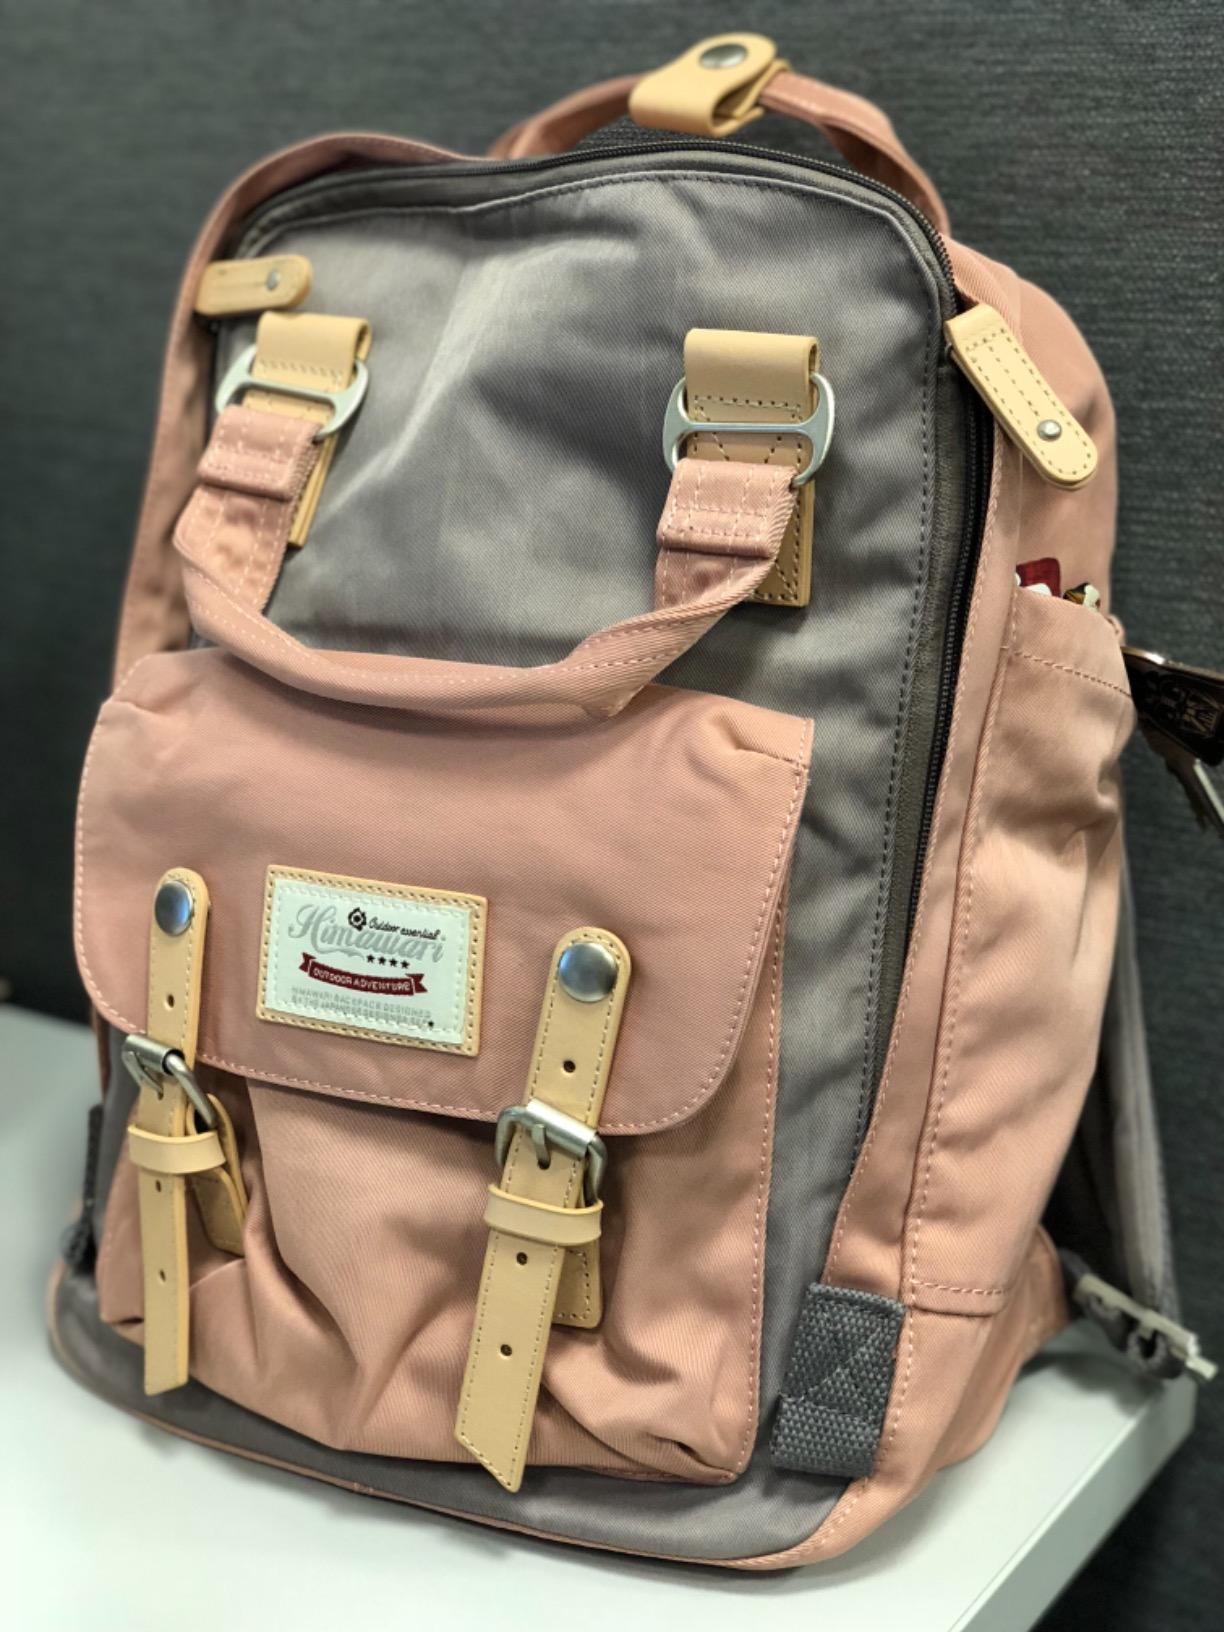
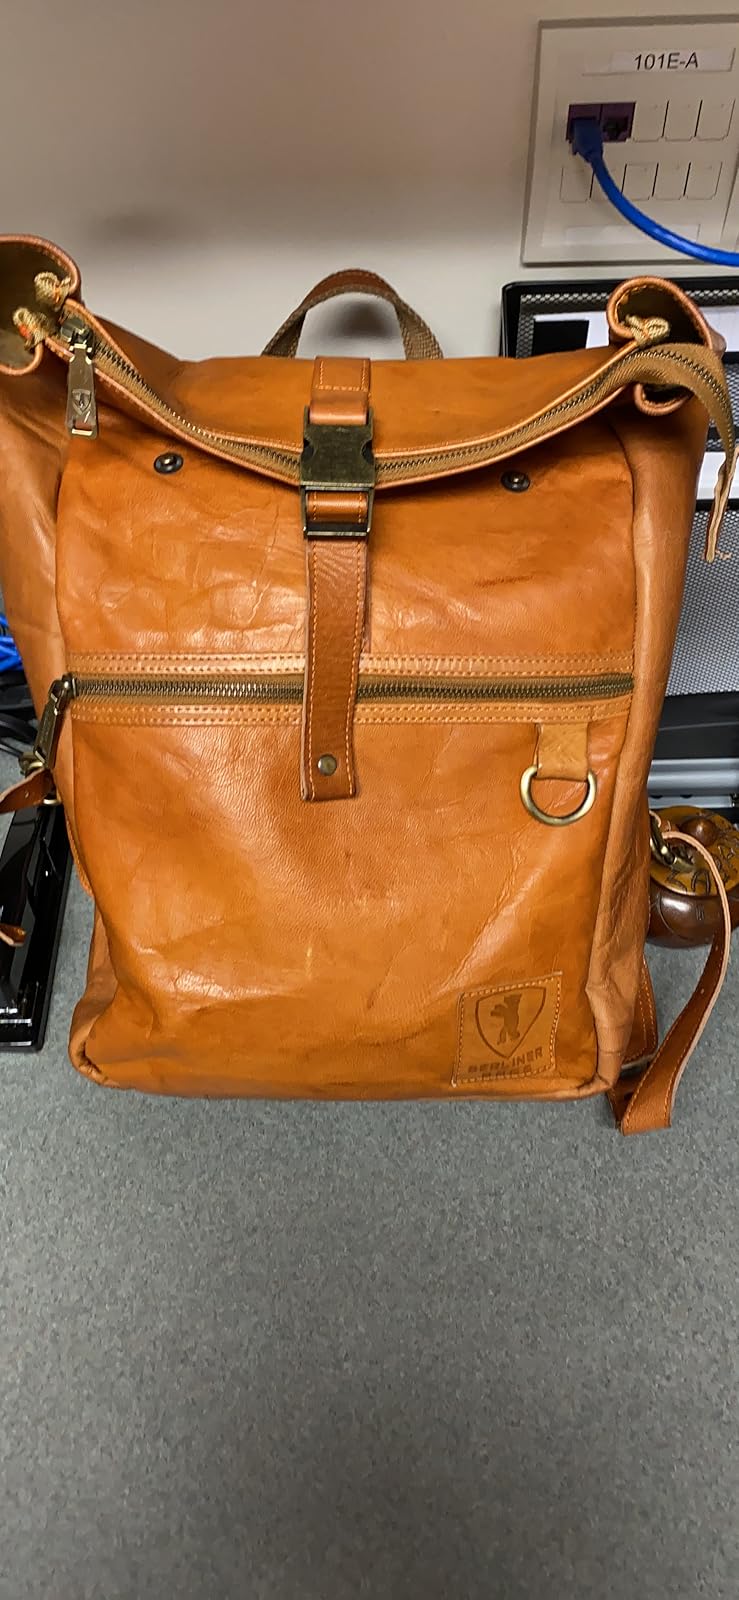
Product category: bag
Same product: no